Stockholm Palace

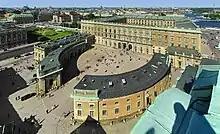
The outer courtyard and the western row seen from the tower of the Storkyrkan

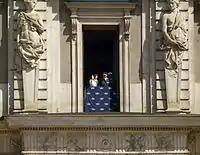
The King and the Queen at the window

After the completion of the new palace, no major conversions has been made to the complex save for a number of adaptions, new interiors, modernizations and redecorations for different regents and their families. Museums have also been added to the palace.